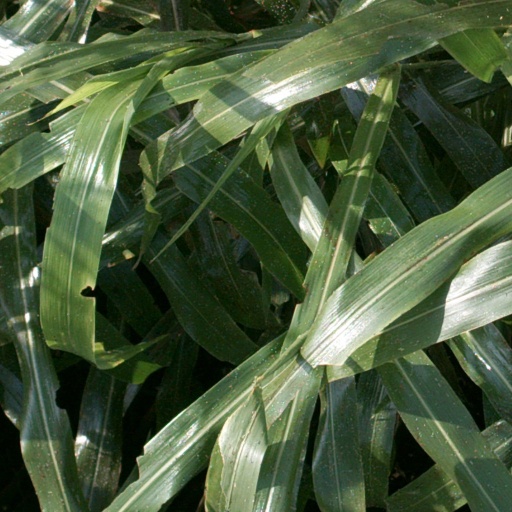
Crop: sorghum